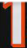
Number: 1